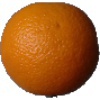
Label: Orange 1